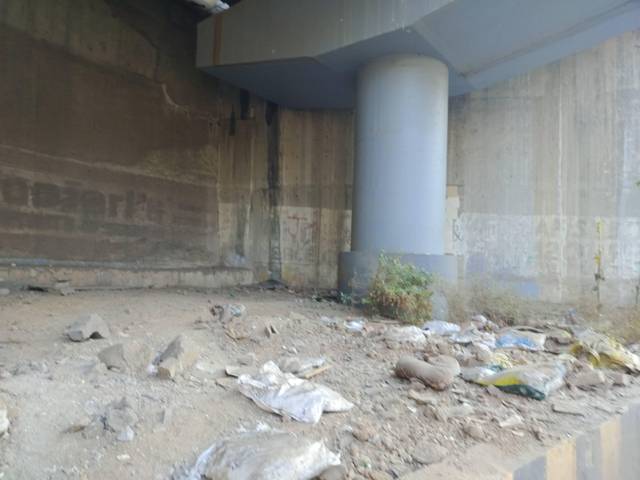
Region: India
Coordinates: 19.092, 72.902